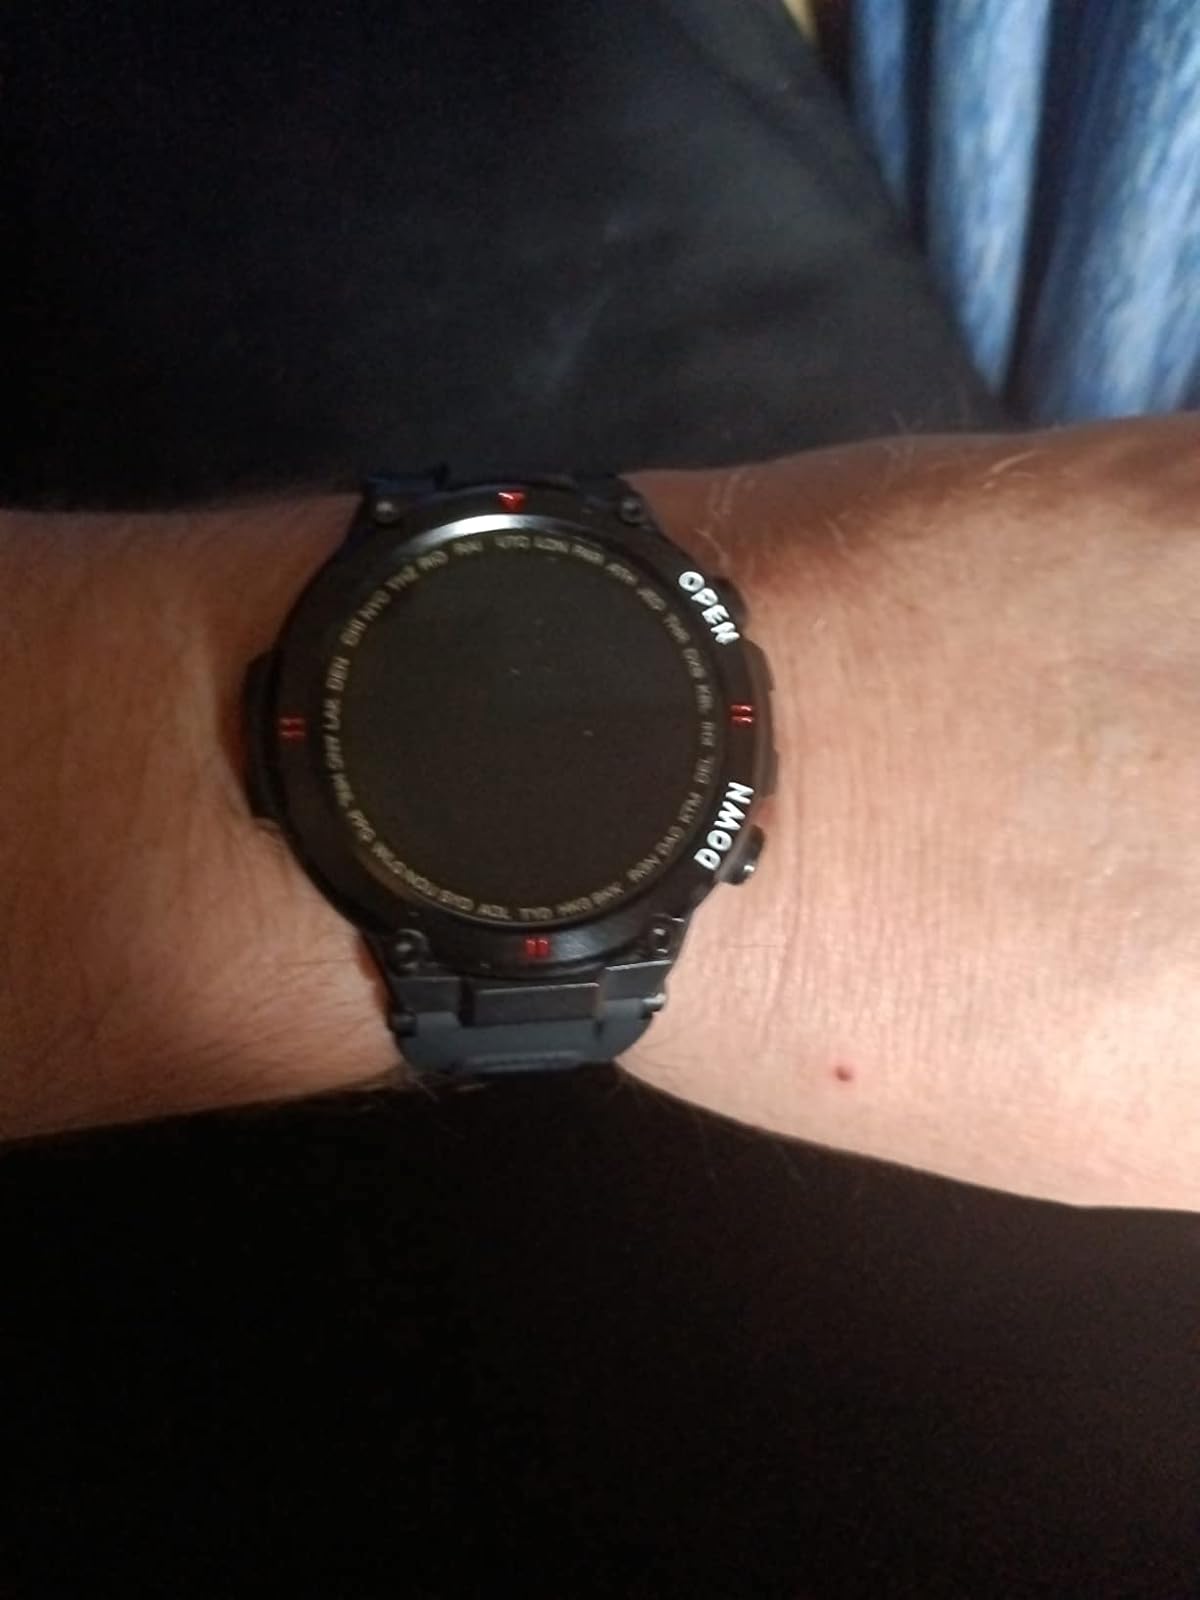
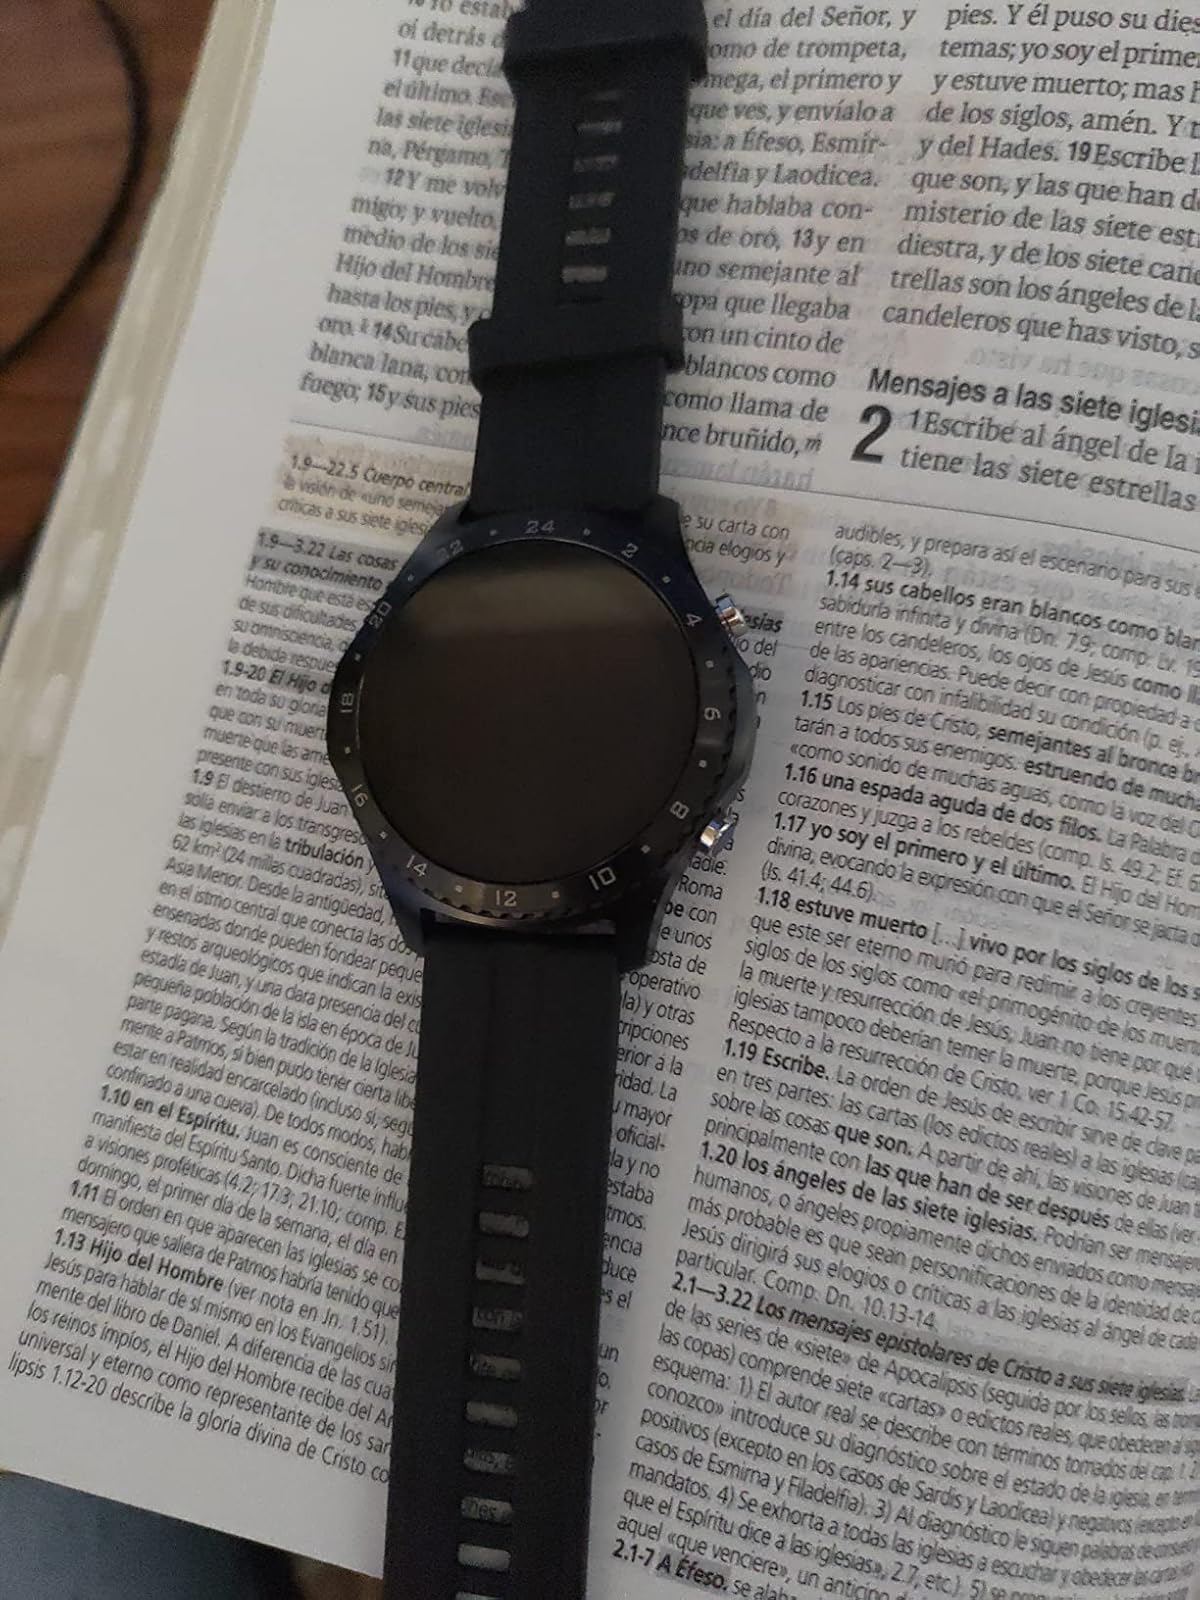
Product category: smartwatch
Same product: no